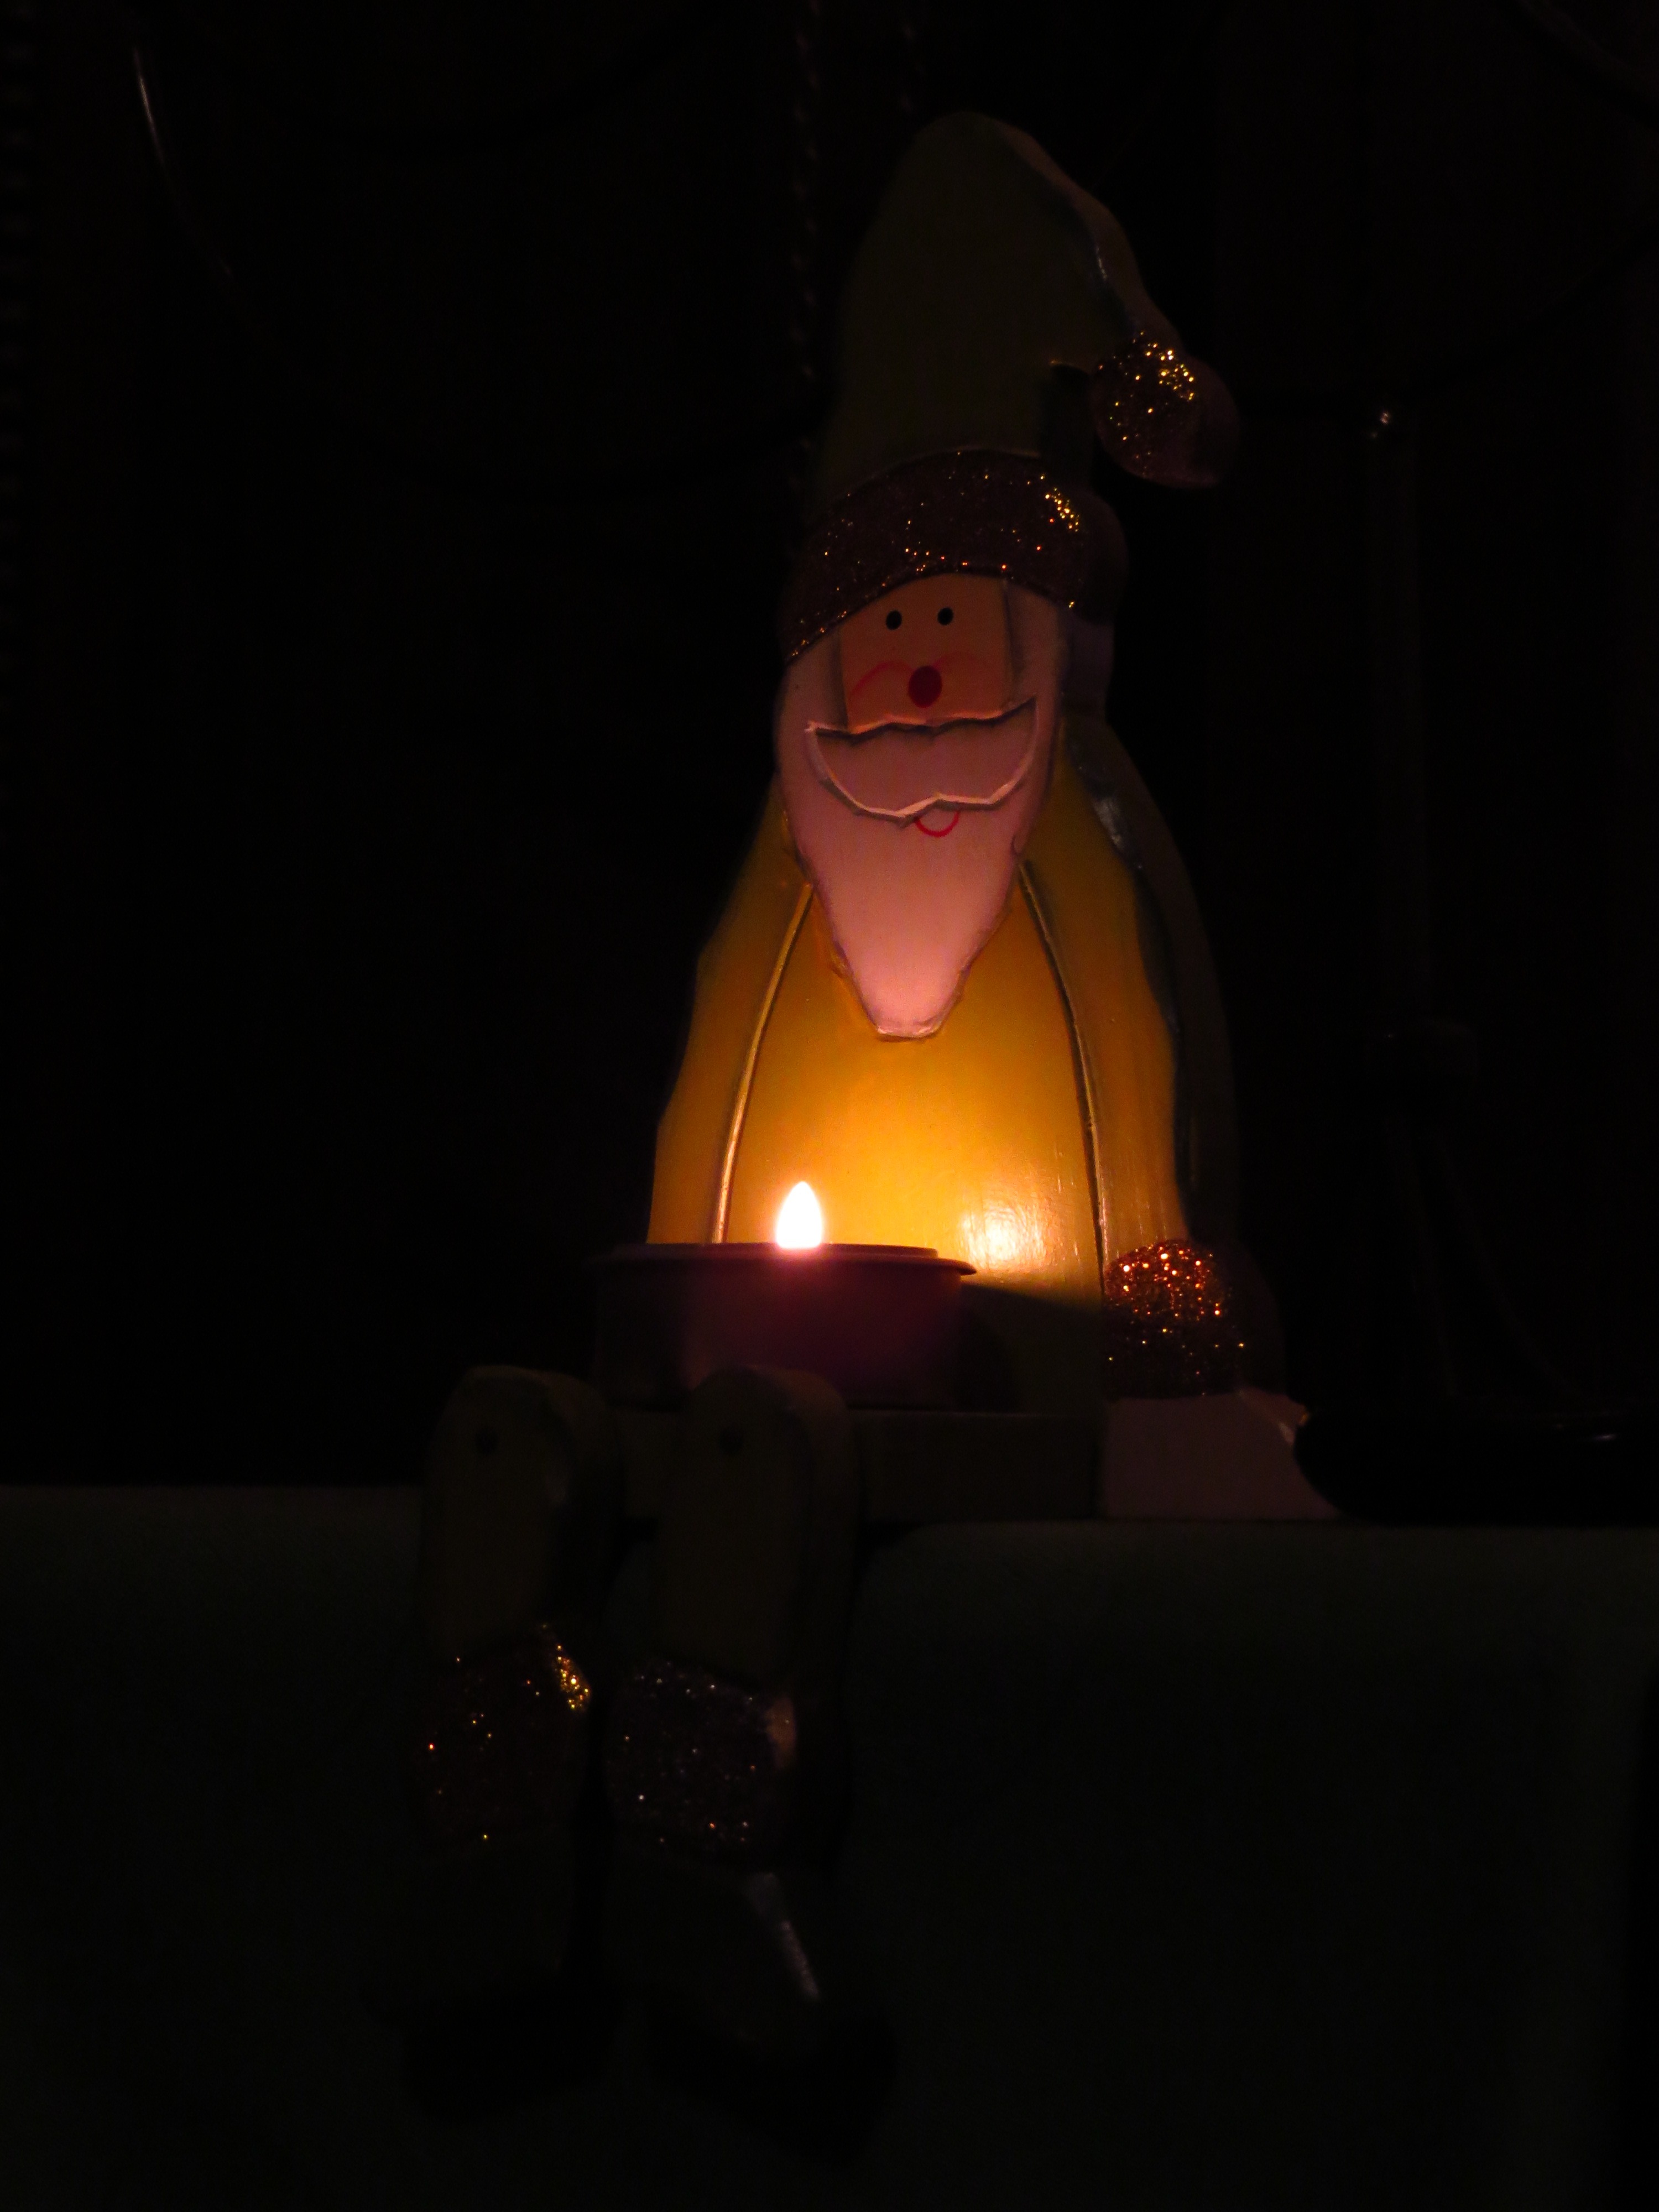
light, night, color, darkness, black, lighting, illuminated, christmas time, candlelight, santa claus, seem, tealight